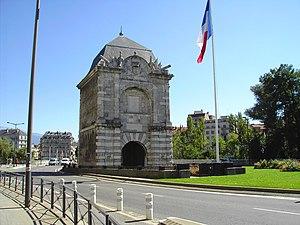
Charles Renauldon, était un homme politique français du XIXᵉ siècle.
Saint Laurent est le seul quartier sur la rive droite de l'Isère dans la ville de Grenoble.